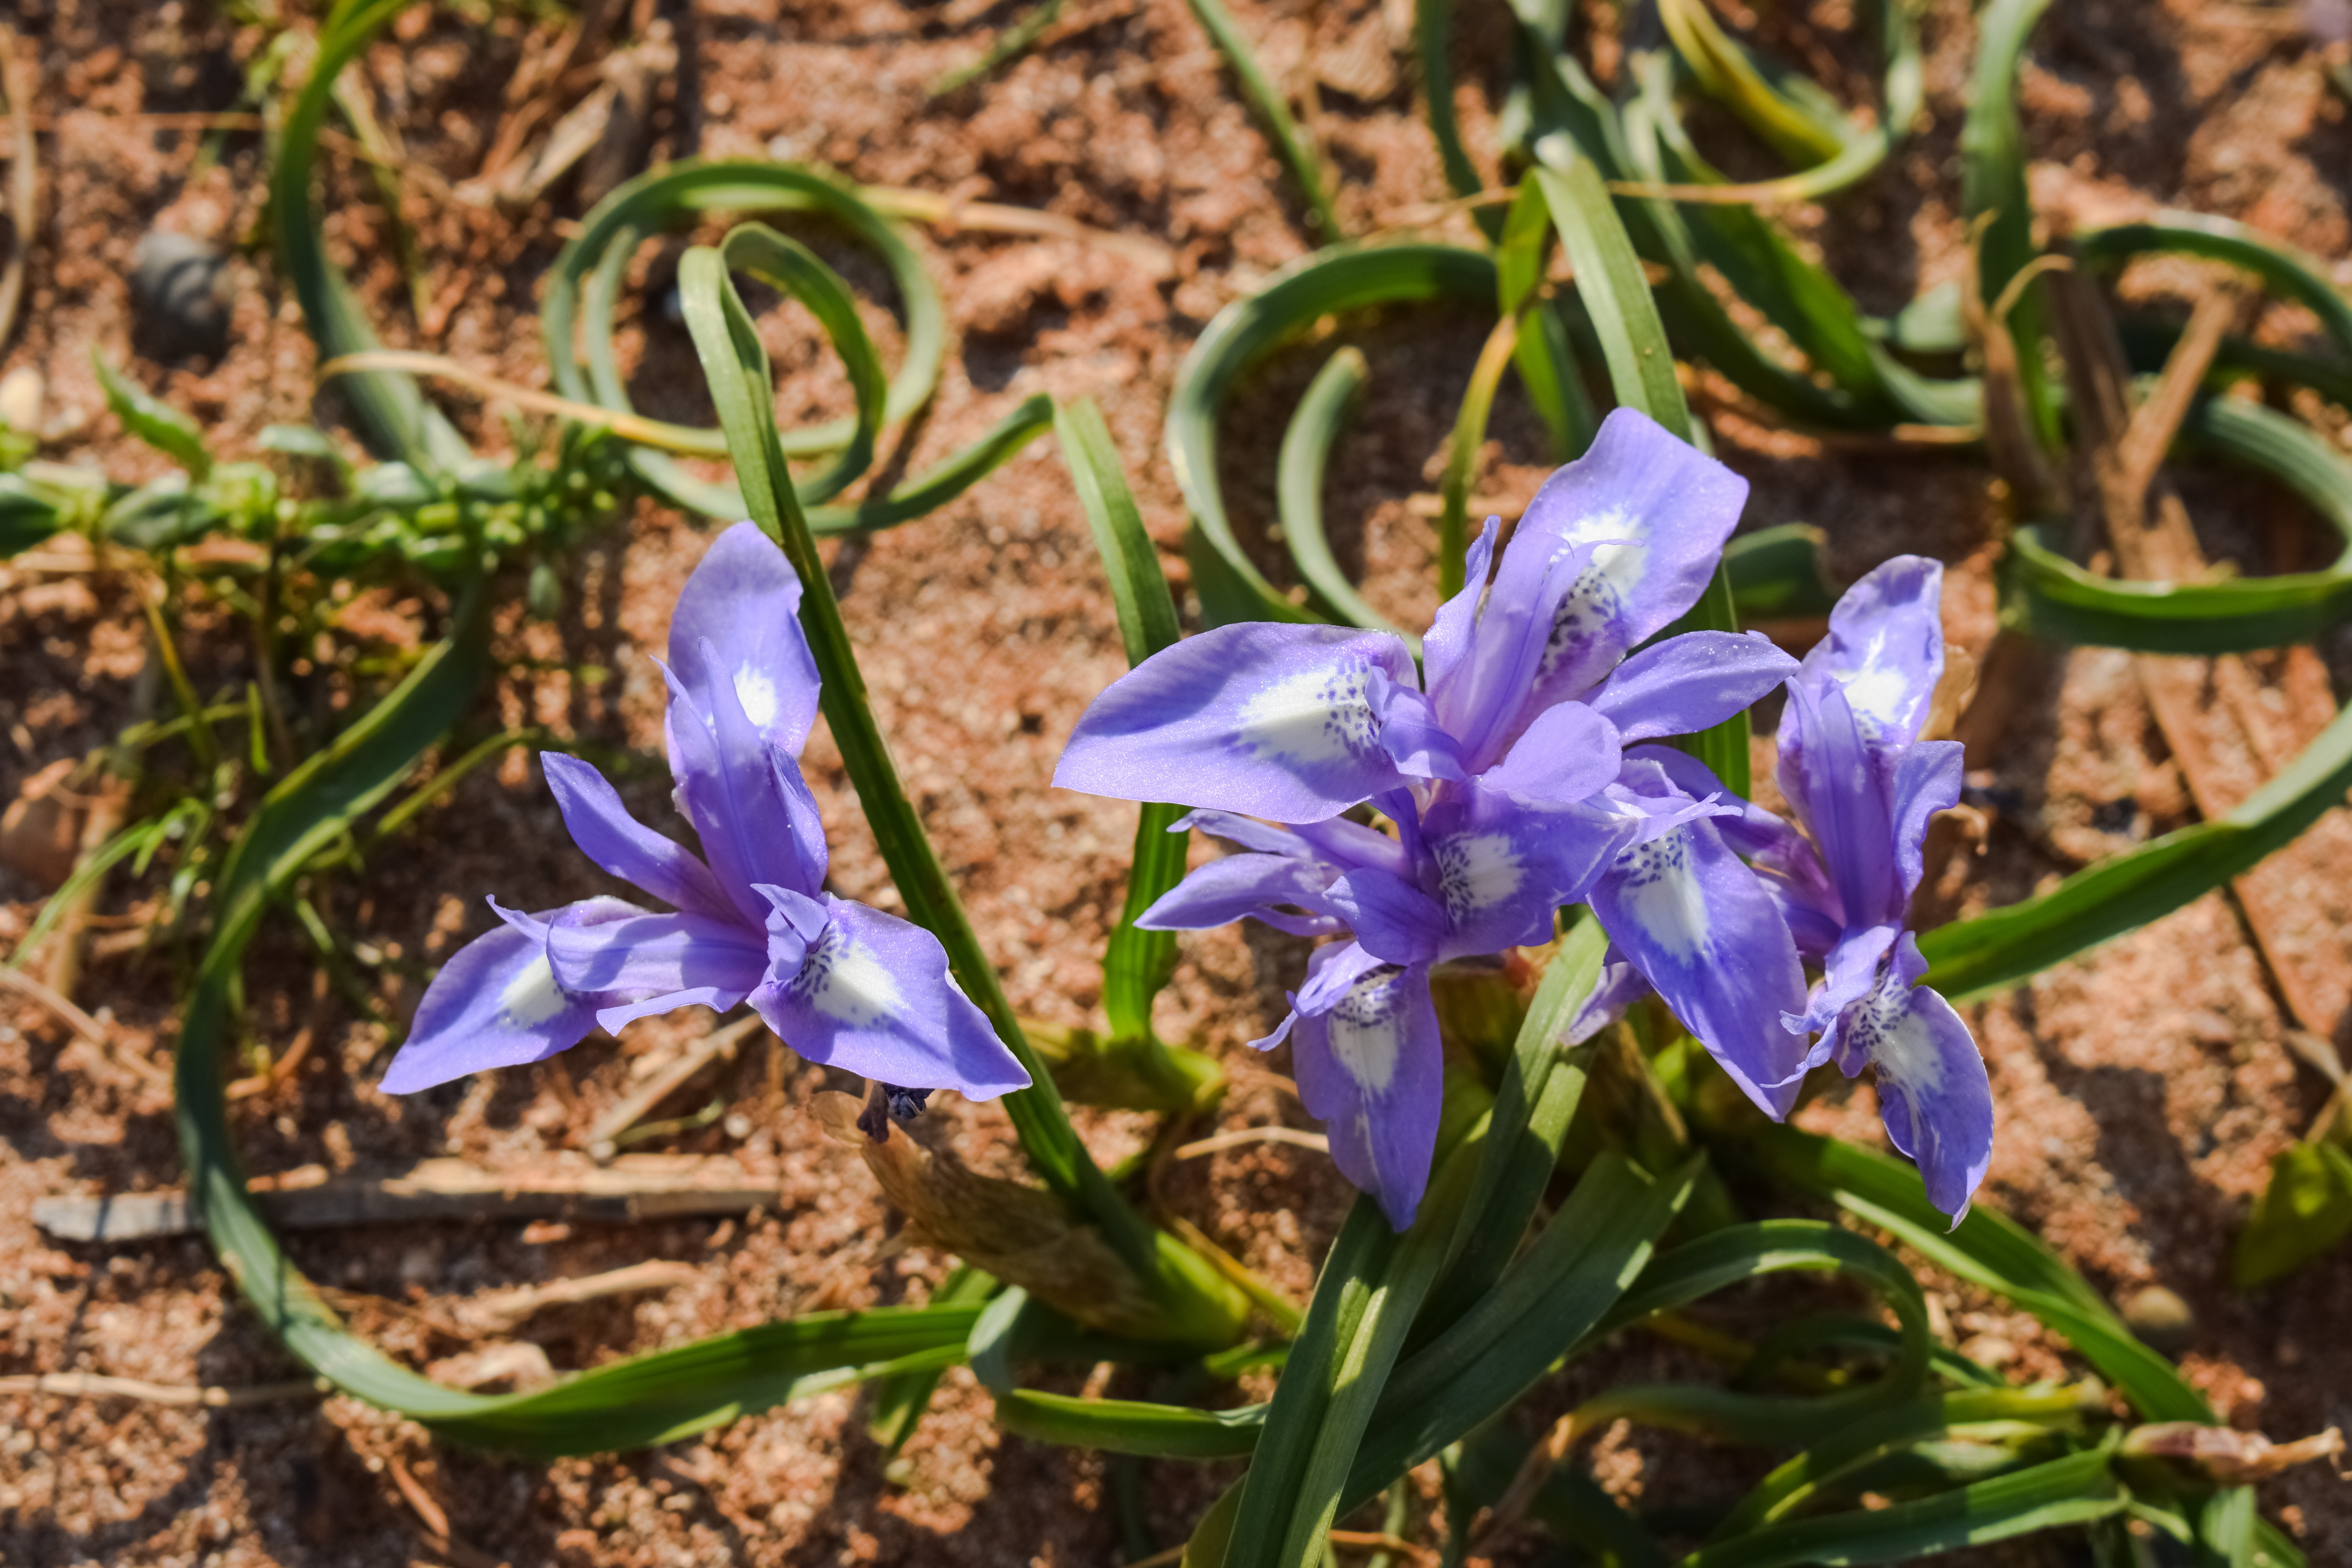
nature, blossom, plant, meadow, flower, purple, spring, herb, botany, blooming, colorful, flora, wild flower, wildflower, iris, cyprus, scilla, flowering plant, bellflower family, land plant, iris family, fawn lily